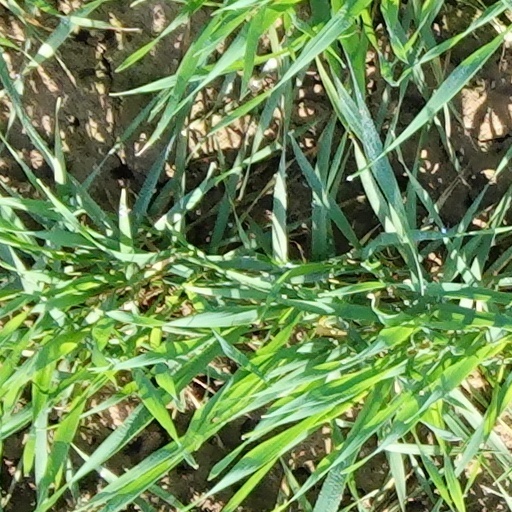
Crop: wheat